Question: Who is wearing a t shirt?
Tambaya: Wake sanye da riga?
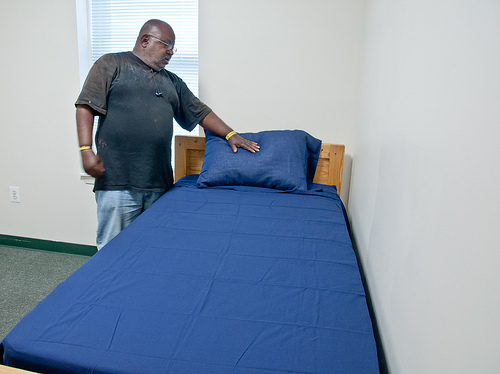
Answer: A man.
Amsa: Mutumin.